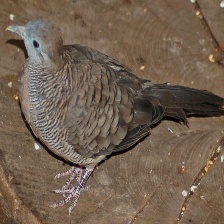
Species: ZEBRA DOVE
Scientific name: GEOPELIA STRIATA